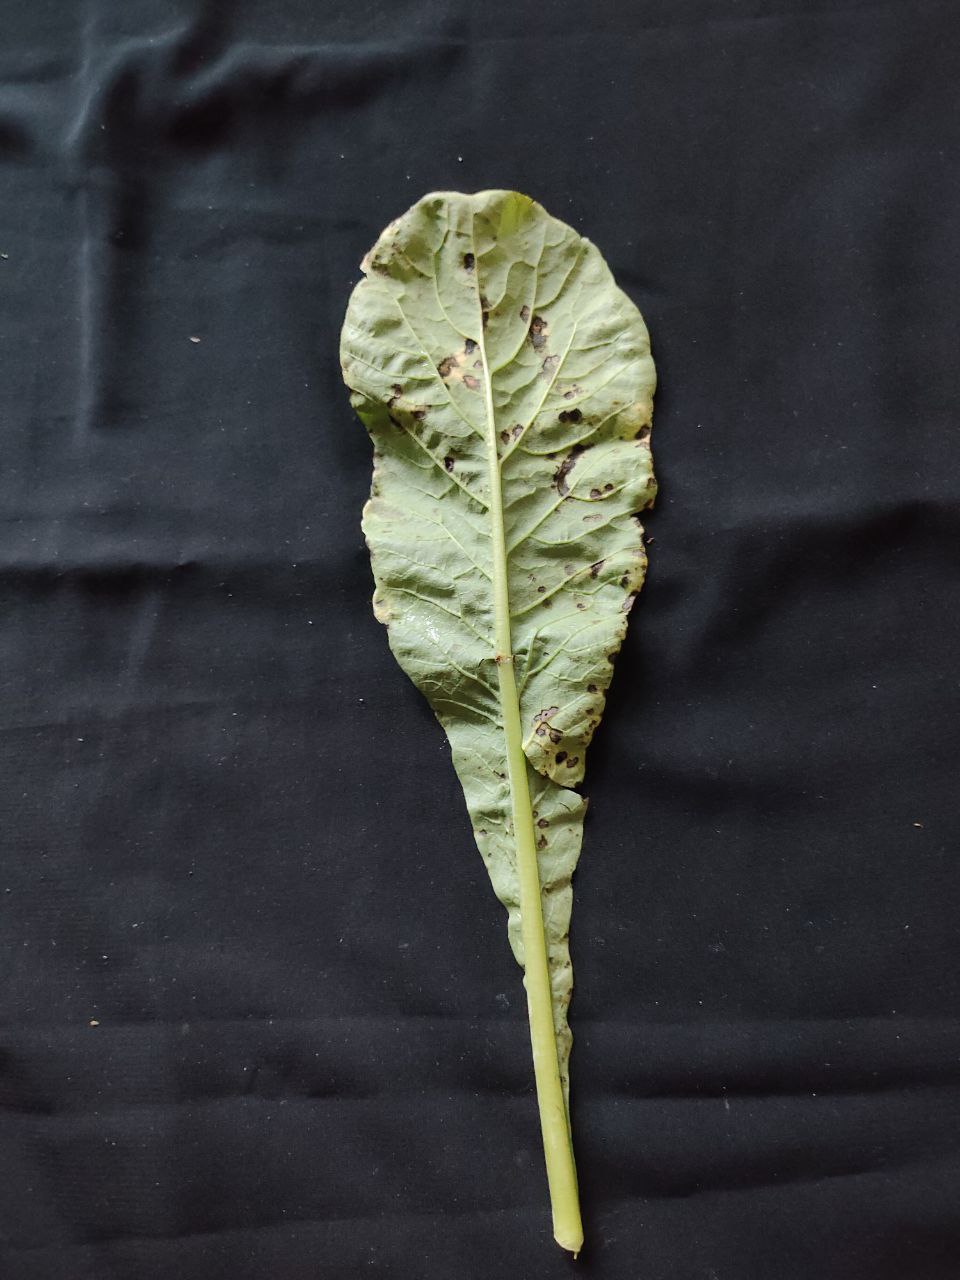
Label: Black leaf spot